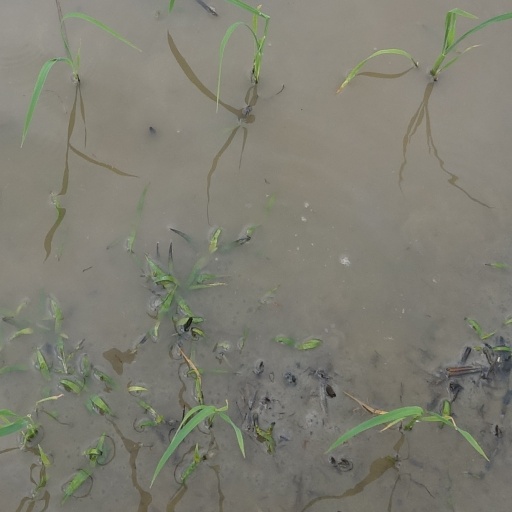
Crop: rice